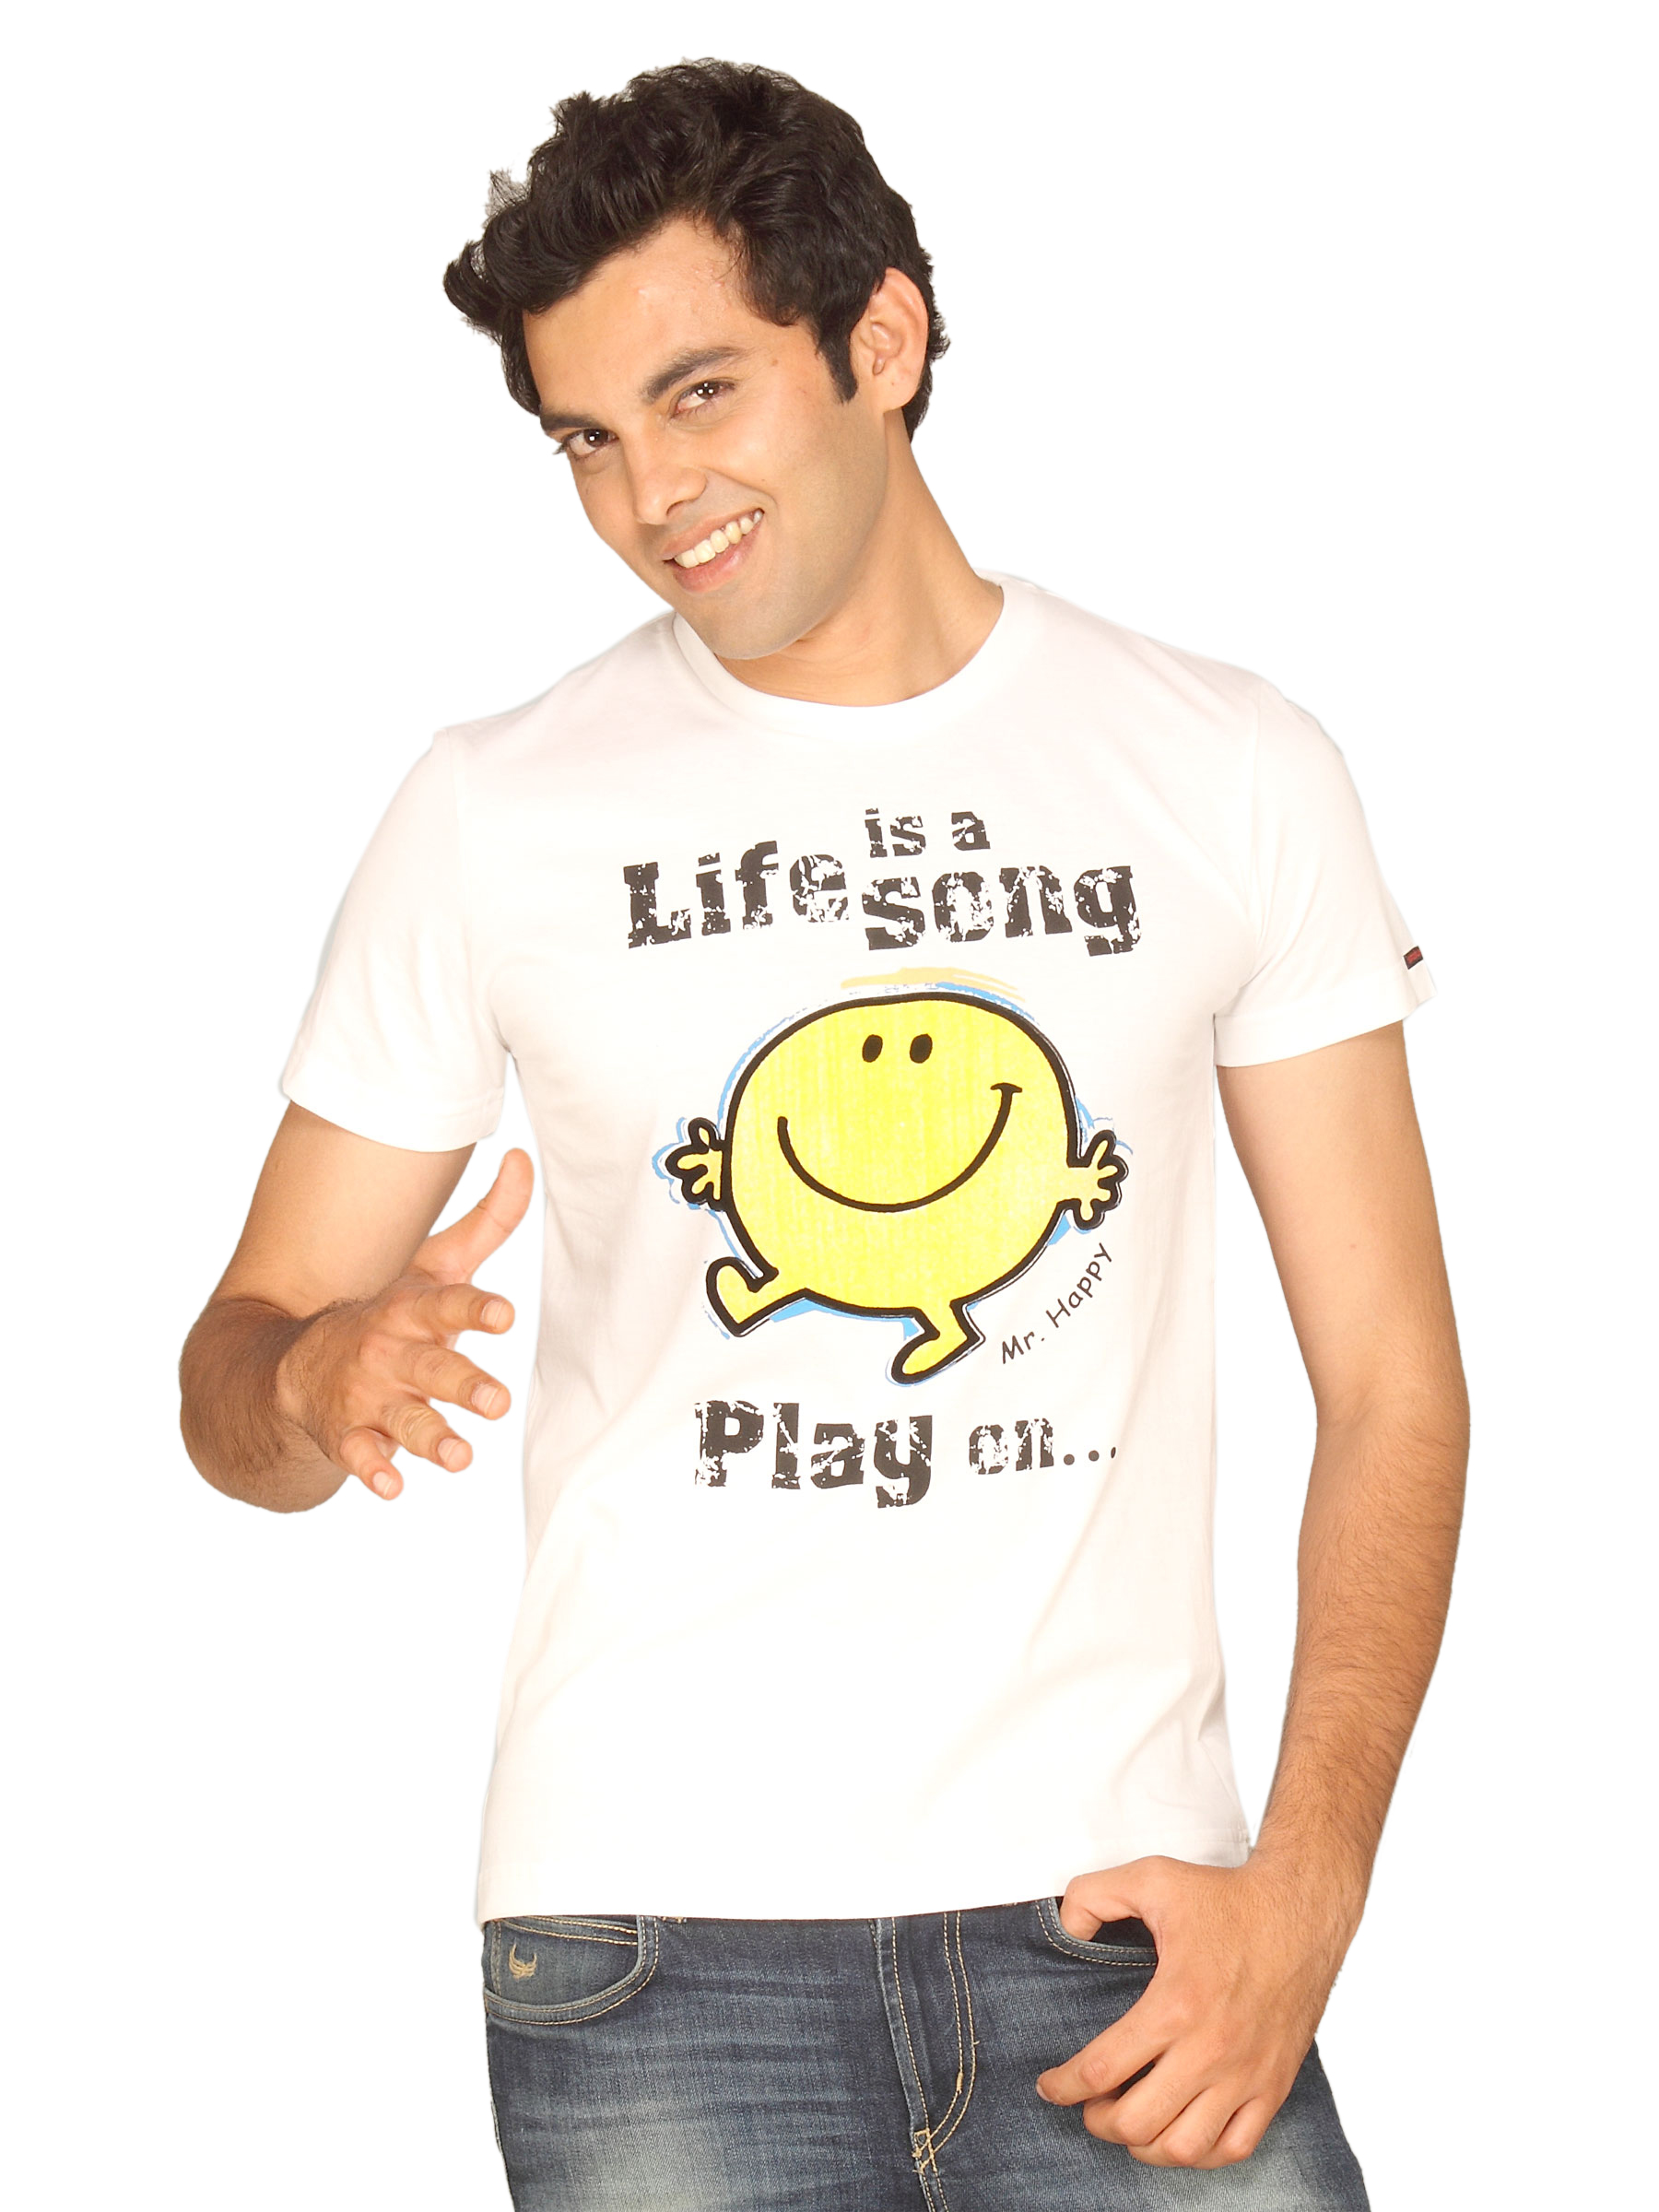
Mr.Men Men's Mr.happy White T-shirt
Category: Apparel / Topwear / Tshirts
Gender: Men
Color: White
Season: Summer 2011
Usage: Casual